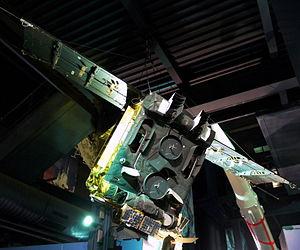
Satellite météorologique ITOS NOAA (1970), Musée de l'Air et de l'Espace, Paris Le Bourget (France)